New York Mercantile Exchange

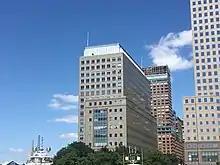
New York Mercantile Exchange in September 2021

The energy trading business took off, and NYMEX boomed. The open outcry floor became a cacophony of shouting traders and pit cards. The pits became a place where many people without much education or ability to fit into Wall Street could have a chance at being rich. Goodman's book tells the stories of many of the personalities that built the exchange in this era.